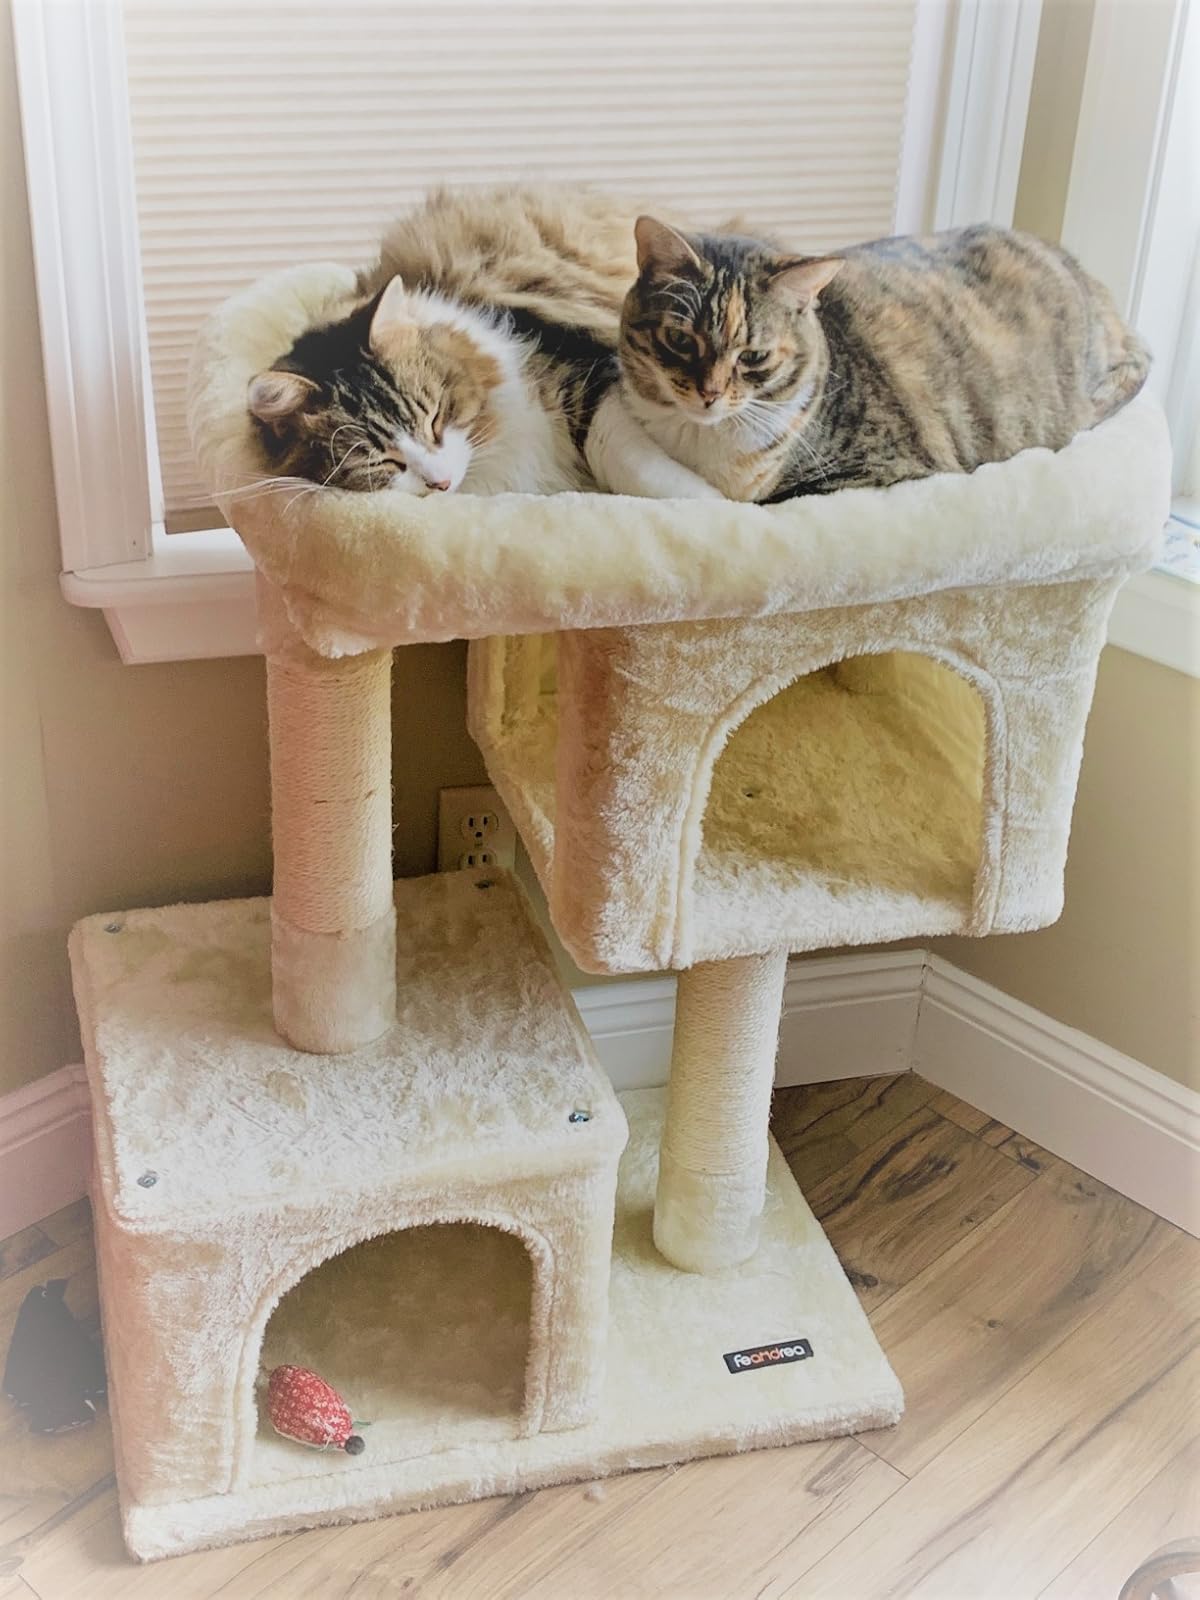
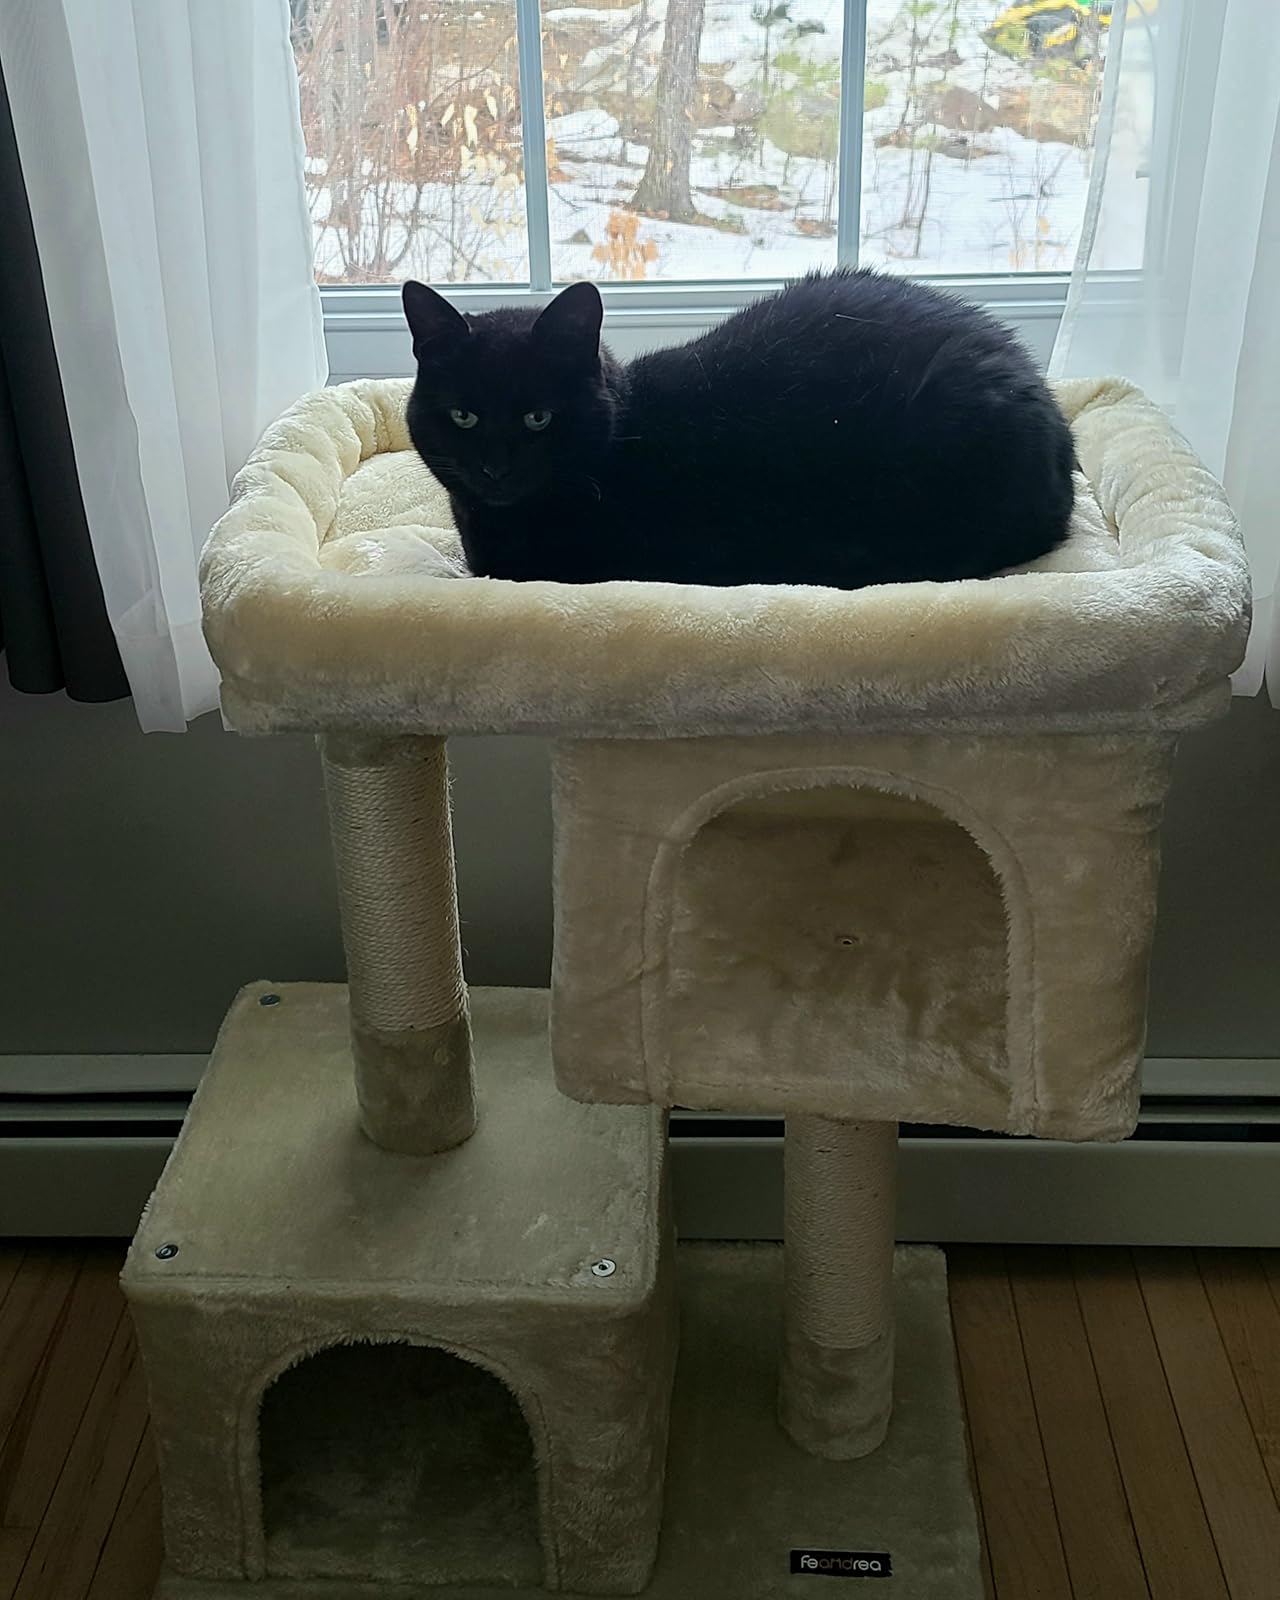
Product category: items_cat tree
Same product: yes